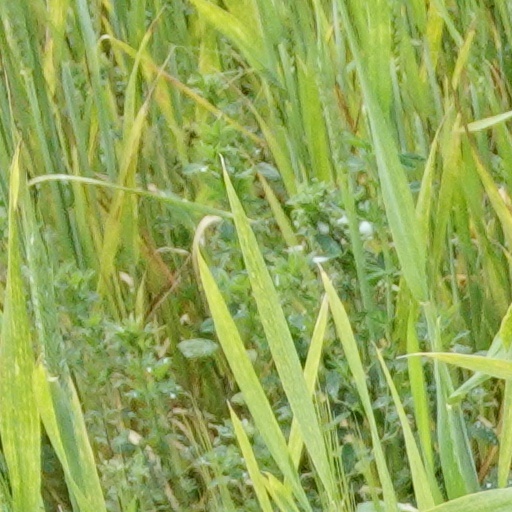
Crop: wheat